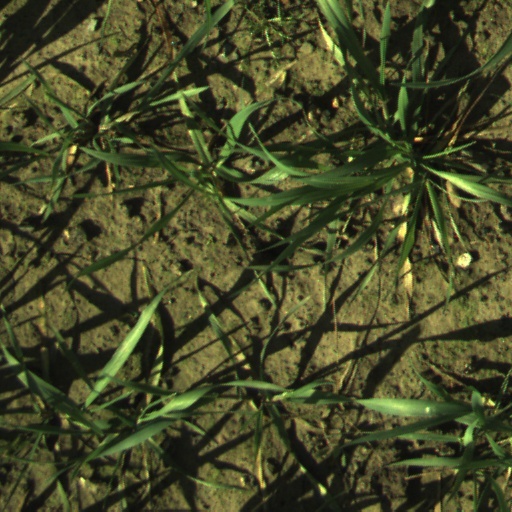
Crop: wheat